Orange Heritage Trailway

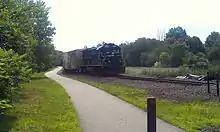
Norfolk Southern freight train with parallel Orange Heritage Trailway in Chester, near the NYS&W bridge.

Between 1906 and 1909, the Erie Railroad constructed the Graham Line as a freight bypass around the congested Erie mainline between Harriman and Otisville, NY. In 1983, Conrail chose to abandon the mainline tracks in favor of the Graham Line, which is still used by Metro-North's Port Jervis Line and freight operator Norfolk Southern Railway. This longer route was the preferred route when local opposition to Metro-North caused the historically important Erie Main Line to be abandoned from Harriman to Middletown.